Hanfu accessories

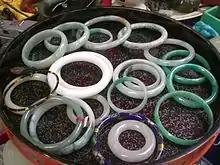
Jade bracelets, Hong Kong, 2009

Jade bracelets have been favoured by Chinese women since ancient times regardless of social ranking and has been one of the most important form of jewellery in Chinese culture. According to ancient Chinese beliefs, jade bracelets should be worn on the left hand as it is closest to the heart. Chinese women typically had at least three jade bracelets throughout her lifetime: the first one was given by her father as a little girl, the second is given to the girl by her mother when she gets married and which will be passed from generation to generation as a family heirloom, and the third one (regardless of the price and the quality) is given to the girl by her lover to express his love and his desire to protect her for a lifetime, which led to the saying, ""no bracelet can't get married"". Another jade bracelet may be given by a mother-in-law to her new daughter-in-law when she gets married. There is a belief in China which says that if a jade bracelet breaks, the death of its wearer has been supplanted by the broken bracelet. Jade bracelets continue to be prized and worn nowadays. It is also currently used as a form of fashion accessory used by hanfu enthusiasts.